Nick Aldis

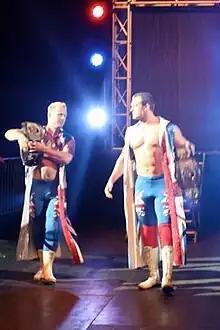
Magnus (right), one half of The British Invasion as TNA World Tag Team Champions

On 30 April 2009 episode of "Impact!", Magnus dropped the gladiator character and formed a villainous group called The British Invasion with fellow British wrestlers Doug Williams and Rob Terry. In their debut match as a team, Williams and Magnus defeated Homicide in a two-on-one handicap match after assaulting his tag team partner Hernandez backstage prior to the match, and stealing his Feast or Fired briefcase. The Invasion has since formed an alliance called World Elite with Eric Young, Sheik Abdul Bashir and Kiyoshi and engaged in a feud with Team 3D over the IWGP Tag Team Championship. On 30 July episode of "Impact!", Magnus and Williams won the IWGP Tag Team Championship by defeating Team 3D in a Tables match. However, New Japan Pro-Wrestling later stated that as the title change did not occur with the sanction of the promotion, they still recognised Team 3D as the official champions. On 10 August 2009, NJPW formally recognised the title switch. At Bound for Glory, the British Invasion lost the IWGP Tag Team Championship back to Team 3D, but managed to win the TNA World Tag Team Championship in a four way Full Metal Mayhem Tag Team match against Booker T and Scott Steiner, Team 3D and Beer Money, Inc. (James Storm and Robert Roode). The following month at Turning Point Magnus and Williams successfully defended the title in a three-way match against Beer Money and The Motor City Machine Guns (Alex Shelley and Chris Sabin). At Final Resolution they were once again able to retain their title in a match against Shelley and Sabin. At Genesis the British Invasion lost the TNA World Tag Team Titles to Matt Morgan and Hernandez. Afterwards, Magnus and Williams began abusing Terry and blaming him for their losses. On 18 February 2010 episode of "Impact!", Terry finally grew tired of this and attacked Magnus, thus ending his alliance with the British Invasion and completing his fan favourite turn. At Destination X 2010, Magnus announced that from now on he would be known only by the name Magnus. He then went on to lose to his former mate and wrestling partner Rob Terry in a match for the Global Championship.